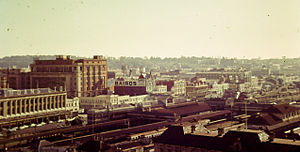
Perth (Australien) / Historie / Forbundsstaten
Perth (ca. 1955) med jernbanestationen i forgrunden
Perth er hovedstad og største by i den australske delstat Western Australia. Det er den fjerdestørste by i Australien med 2,02 millioner indbyggere i Perth metropolområdet. Perth er en del af South West Land Division i Western Australia og størstedelen af Perths metropolområde ligger på kystsletten Swan Coastal Plain, som er en smal stribe land mellem det Indiske Ocean og de lave klipper i Darling Scarp. De første bosættelser var ved floden Swan River og i dag ligger såvel byens centrale forretningskvarter som havnen ved floden. Perth er administrativt inddelt i en række lokalregeringsområder, som igen består af et stort antal forstæder, der strækker sig fra Two Rocks i nord til Rockingham i syd og The Lakes i øst.